Josette Altmann Borbón

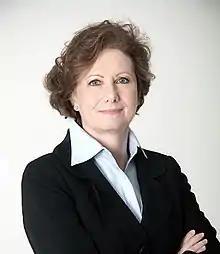

Josette Altmann Borbón (born February 17, 1958) is a Costa Rican historian, public figure and politician. She previously served as the First Lady of Costa Rica from 1994 to 1998 during the tenure of her ex-husband, former President José María Figueres. In June 2016, Altmann was elected Secretary General of the Latin American Social Sciences Institute (FLACSO), an inter-governmental organization dedicated to researching and teaching of the social sciences in Latin America and the Caribbean. She is the first woman to become Secretary General of FLACSO.